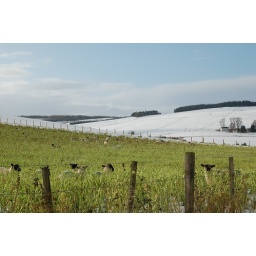
sheep in green field